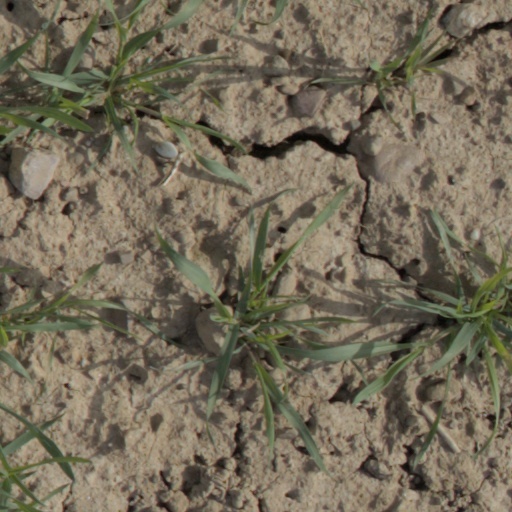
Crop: wheat